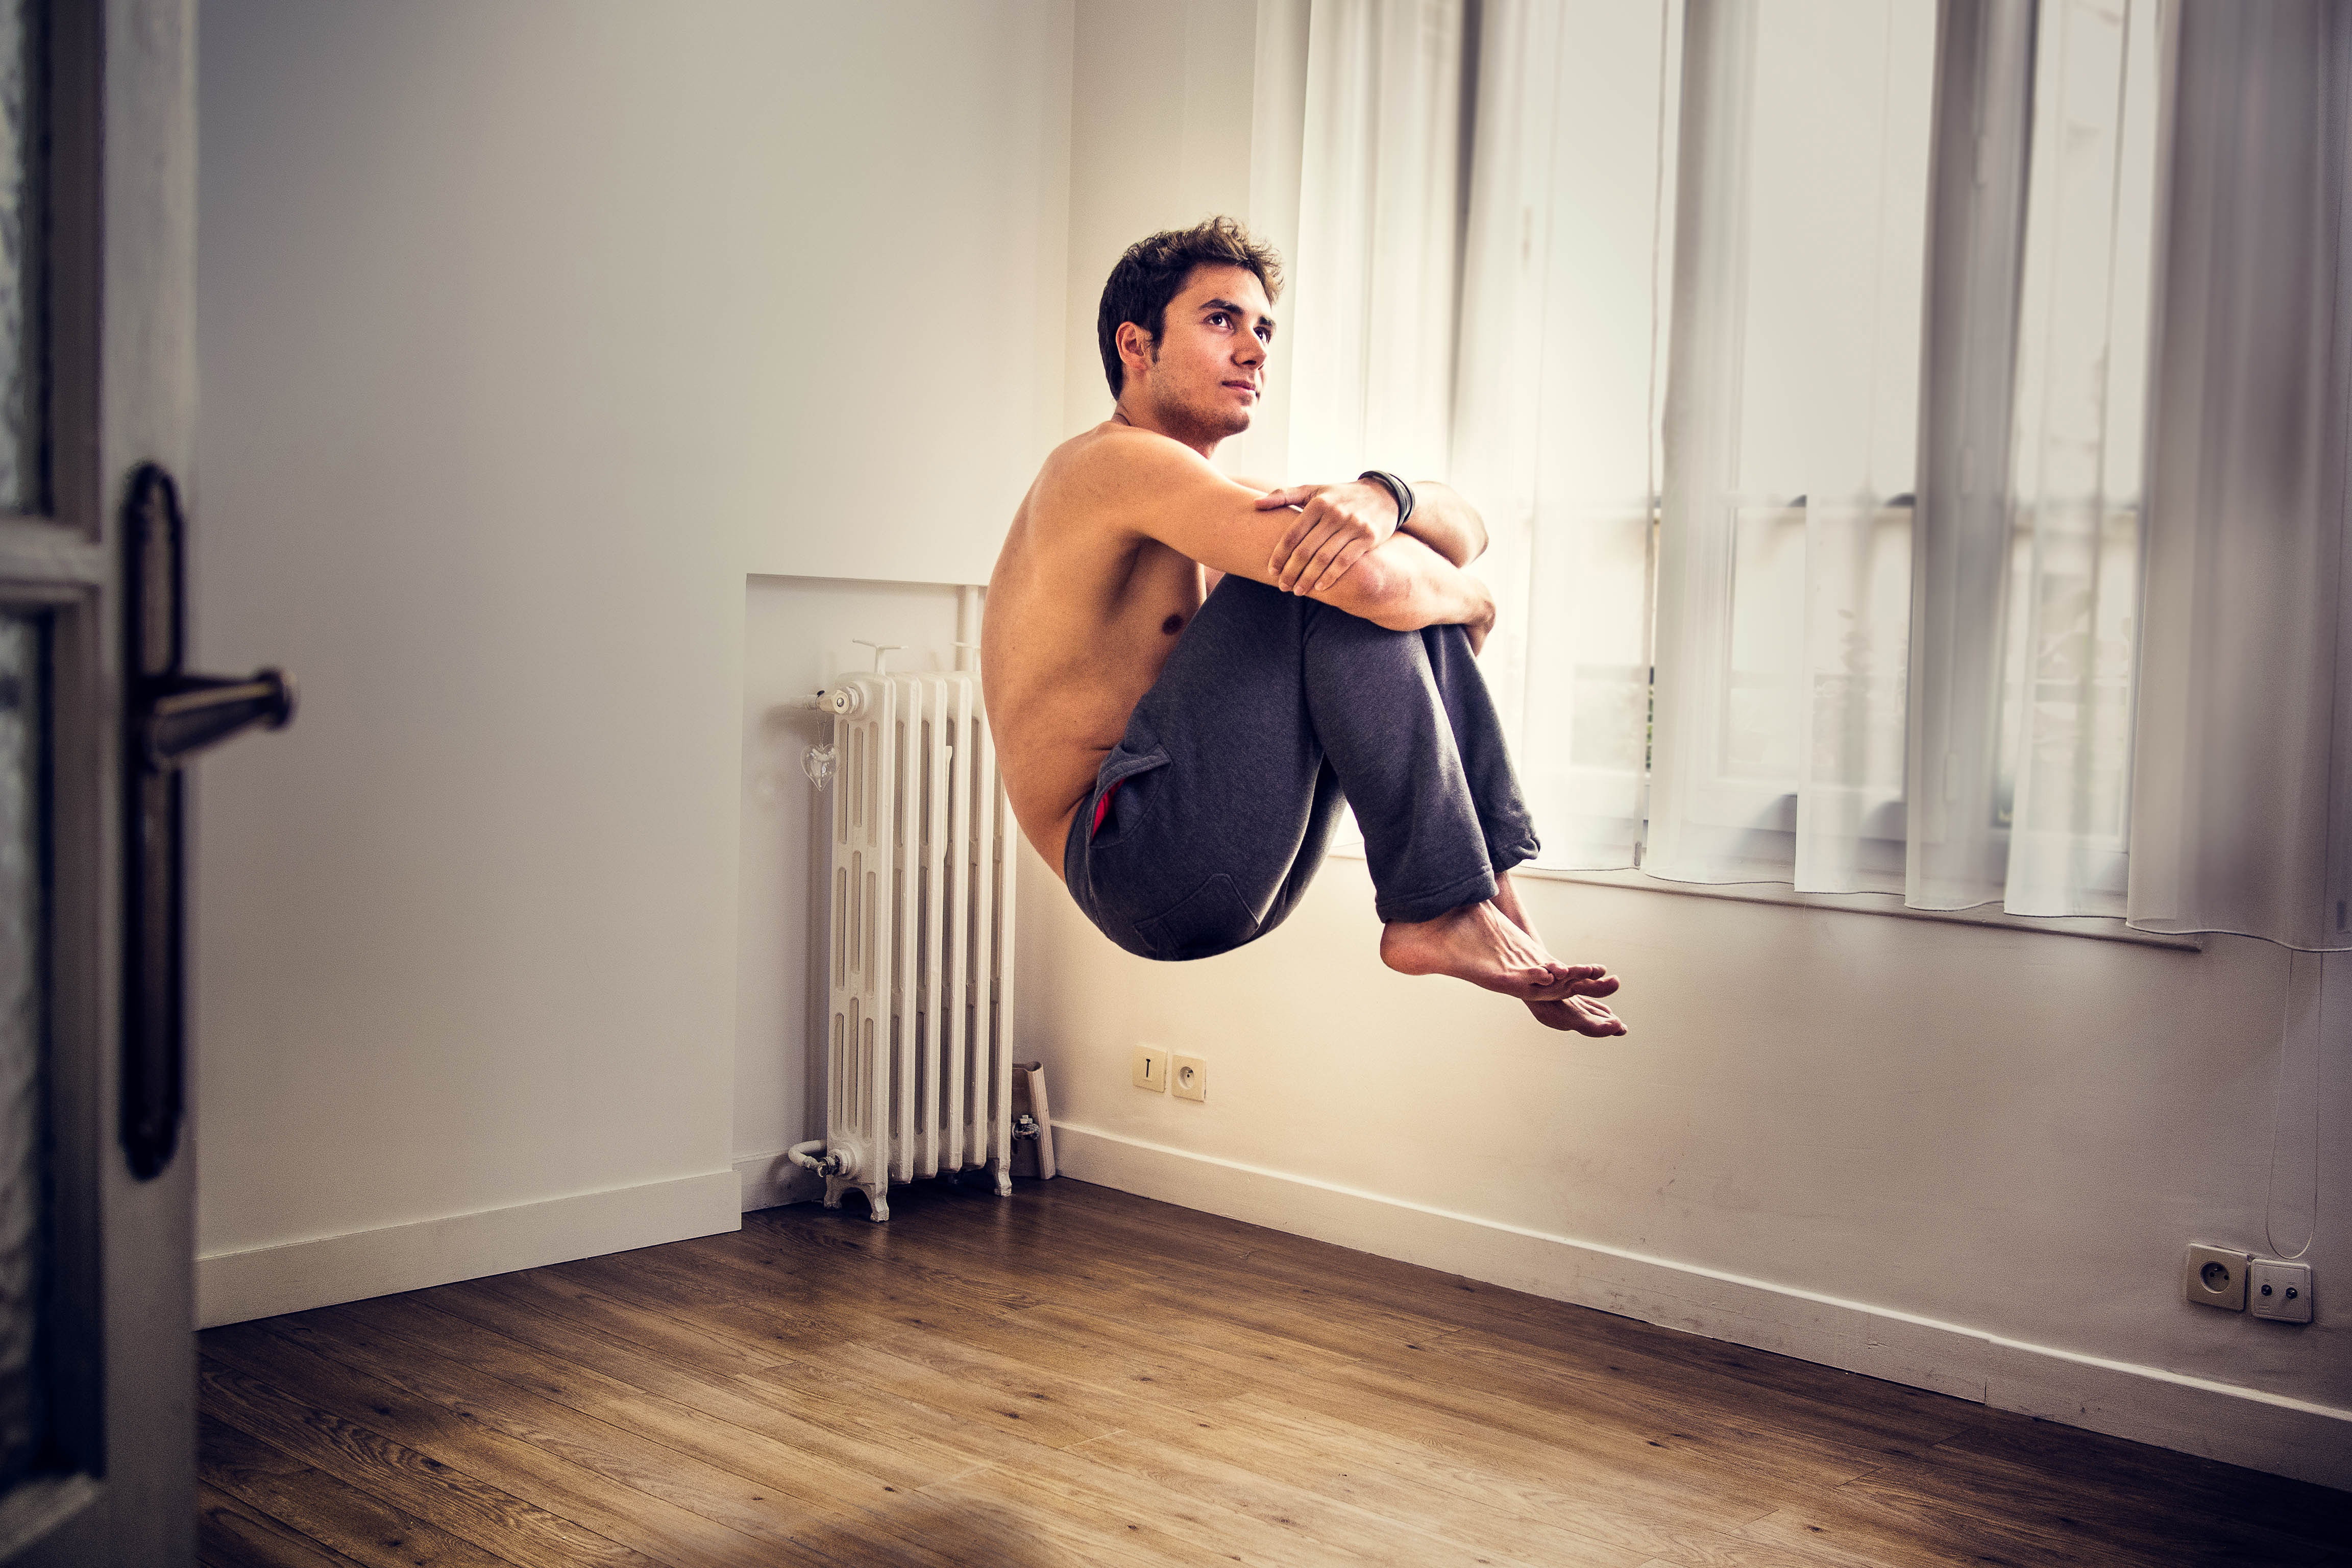
shoulder, arm, leg, standing, muscle, joint, room, knee, strength training, human leg, physical fitness, sitting, human body, thigh, chest, stretching, exercise, elbow, flooring, Barechested, floor, lunge, abdomen